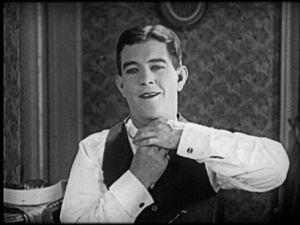
Cliff Bowes est un acteur américain né le 14 novembre 1894 à Pueblo, Colorado, décédé le 6 juillet 1929.